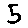
Label: 5